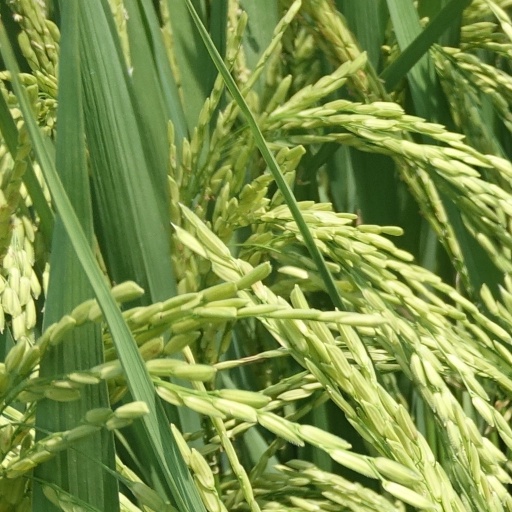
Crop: rice